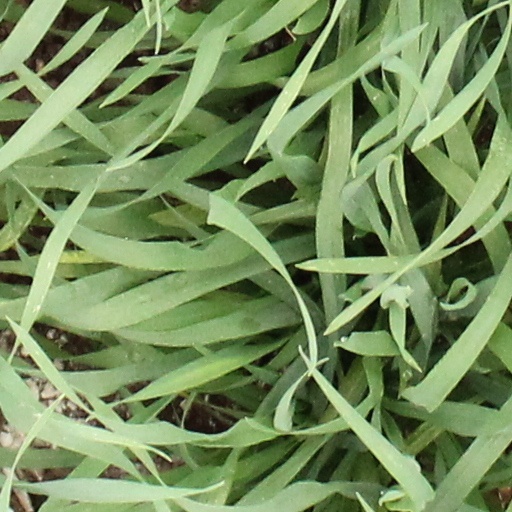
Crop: wheat